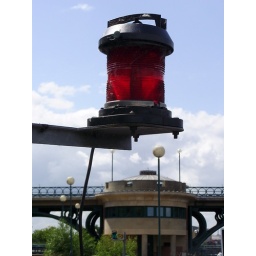
Navigation lamp with Tees Barrage bridge in the background (looking rather like a fat robot from Futurama)